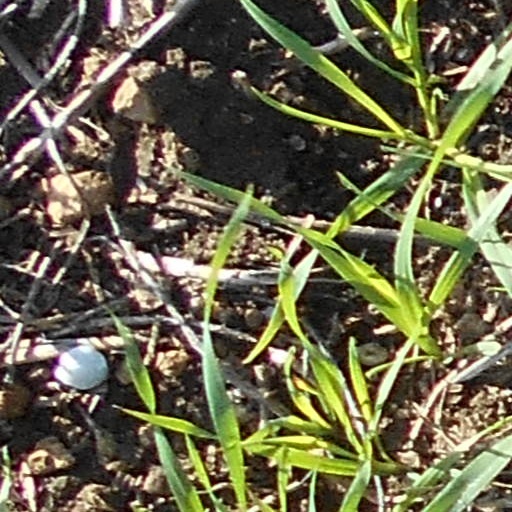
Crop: wheat